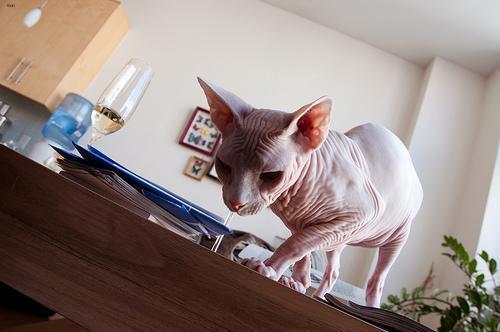
Sphynx